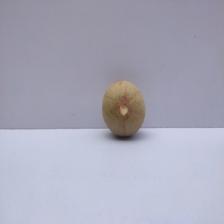
Size: Medium